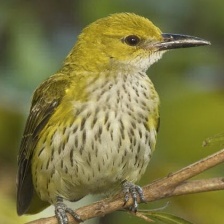
Species: EURASIAN GOLDEN ORIOLE
Scientific name: ORIOLUS ORIOLUS